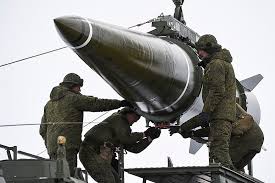
Label: Iskander